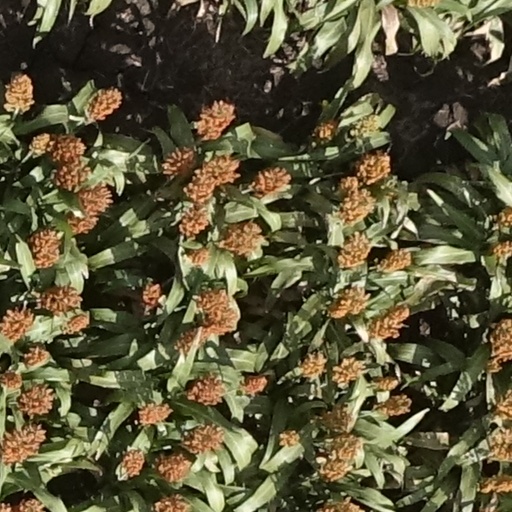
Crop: sorghum